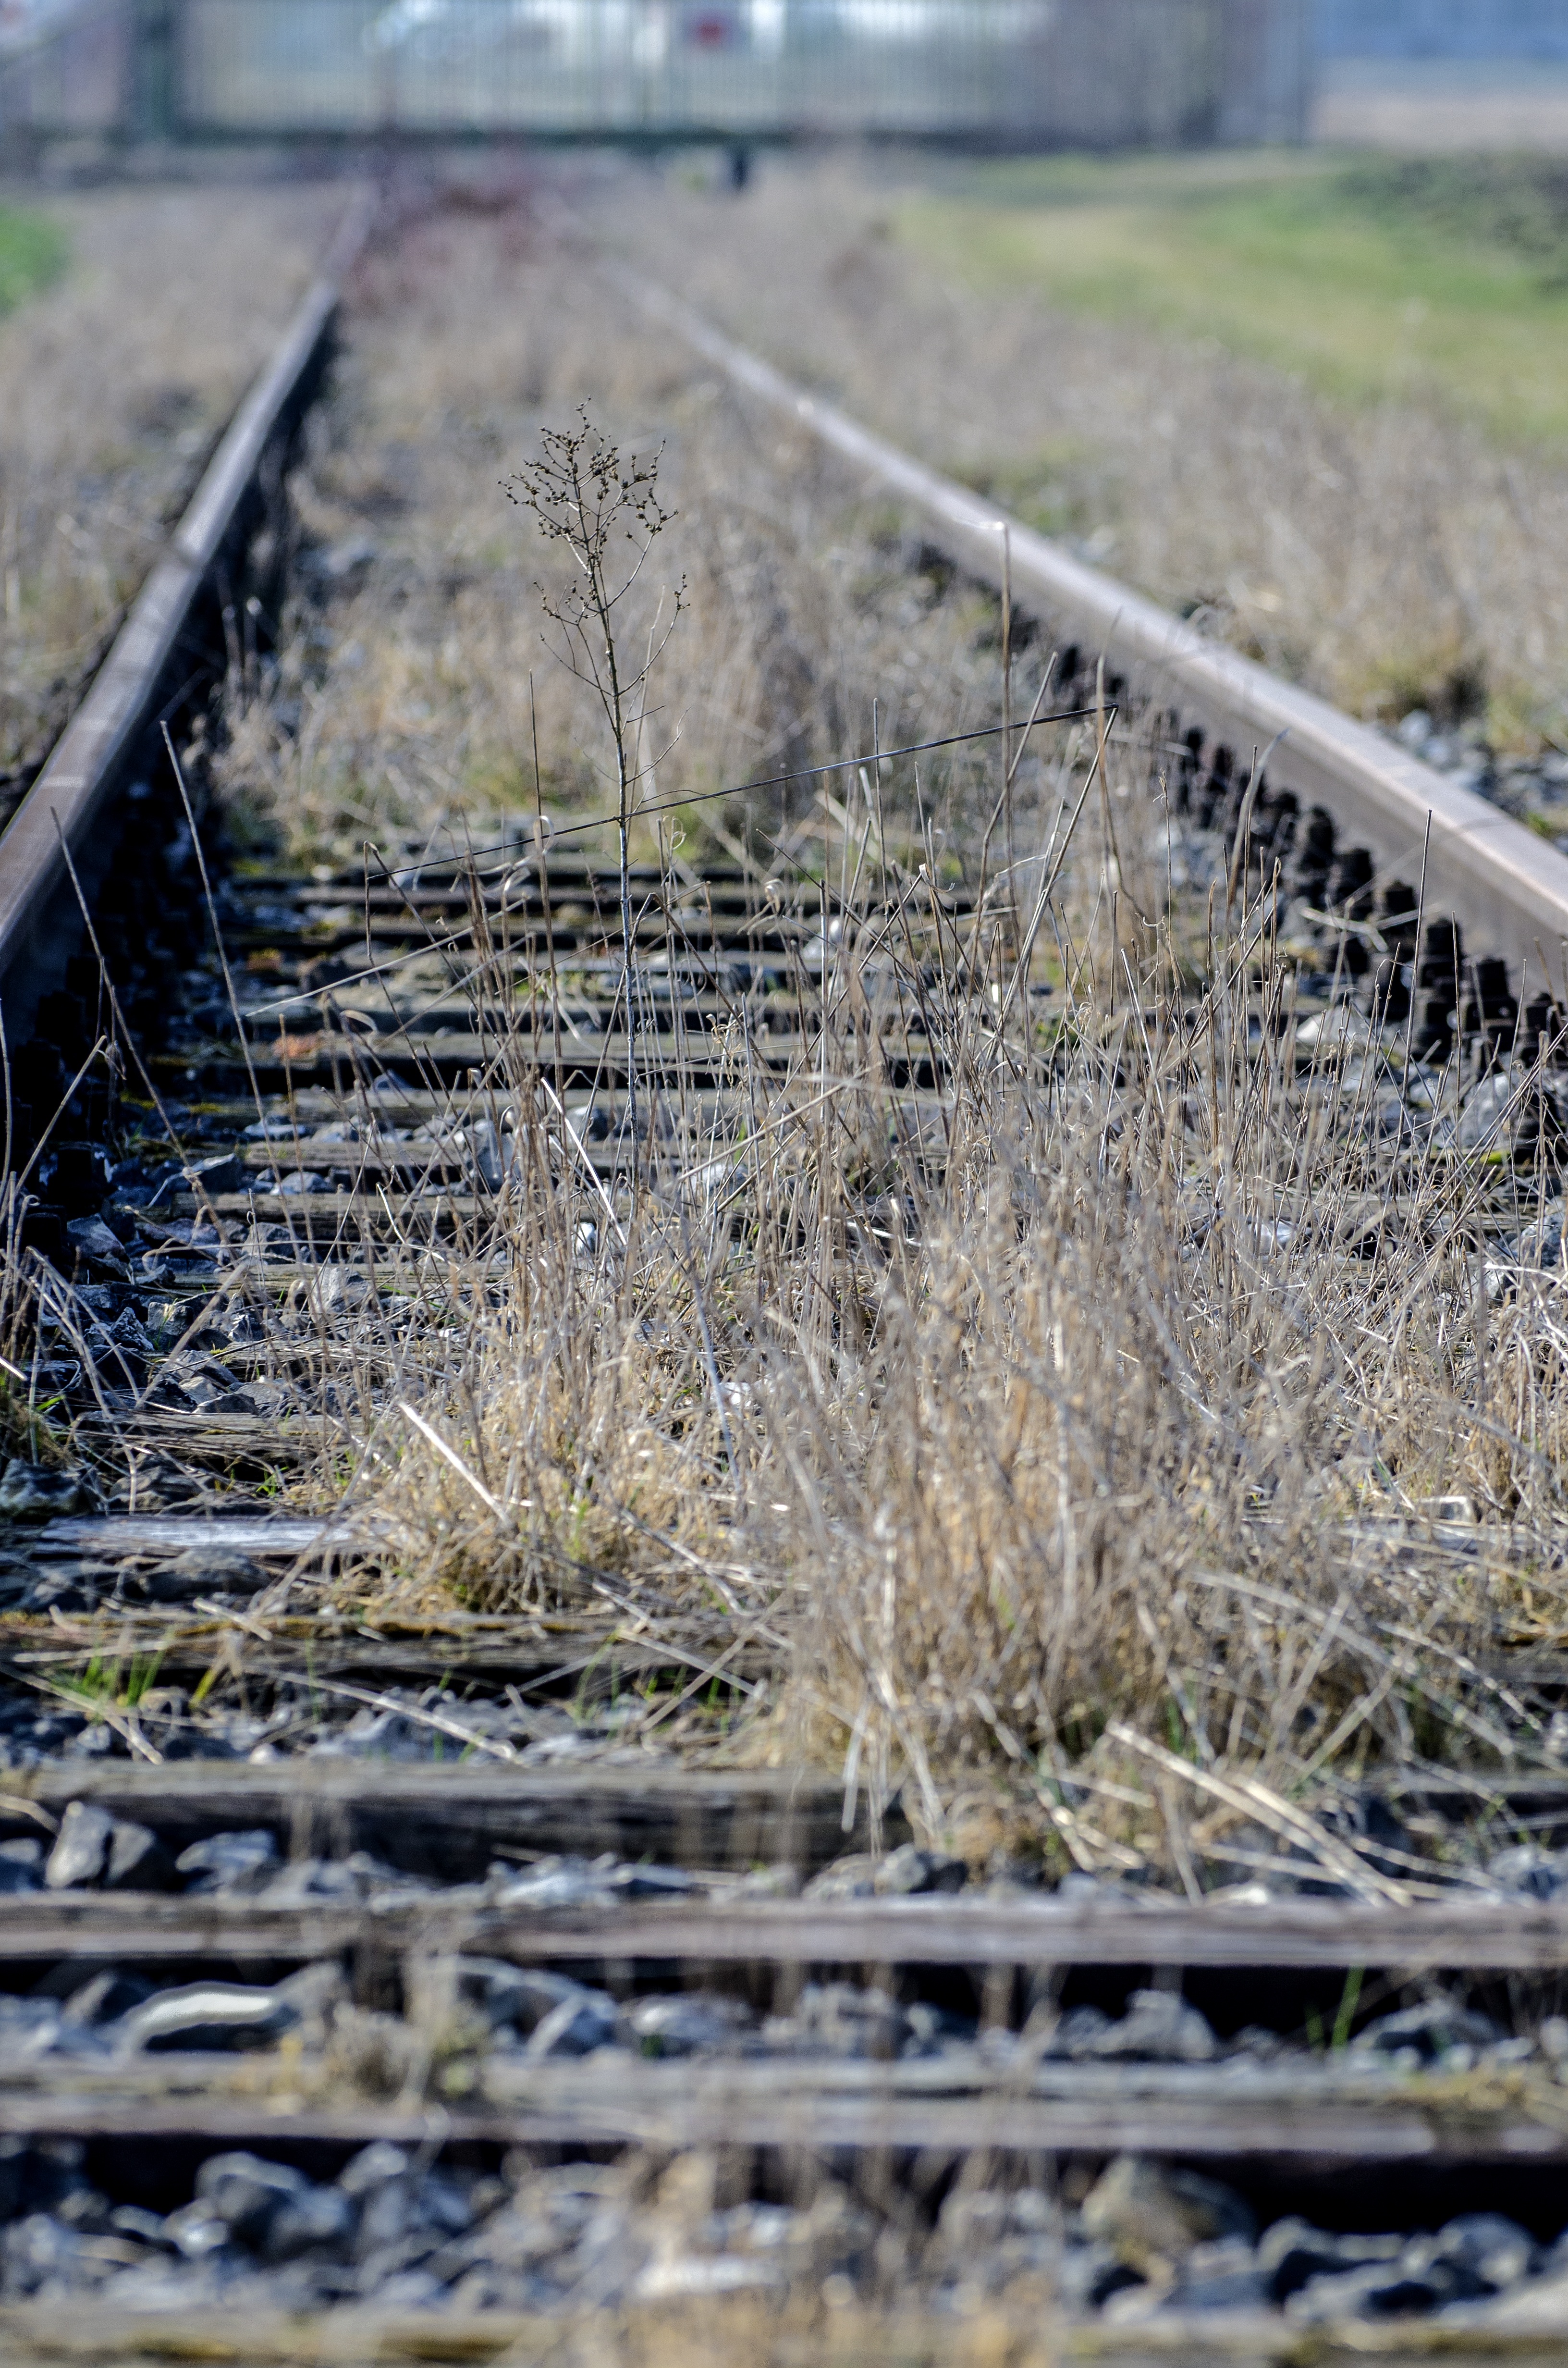
grass, track, railway, transport, gravel, wetland, seemed, locomotion, train tracks, rail transport, gleise, railway tracks, rail traffic, railway line, track bed, railway rails, railway track, track rails